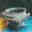
Label: bowl